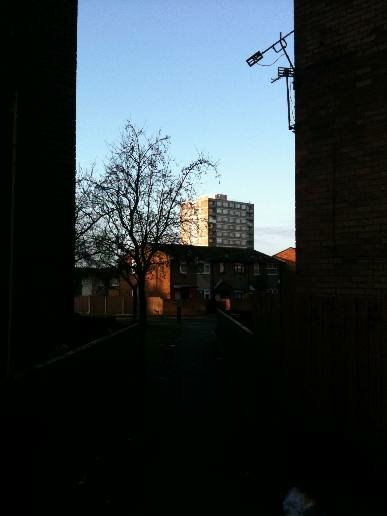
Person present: No